The Vicar of Bullhampton

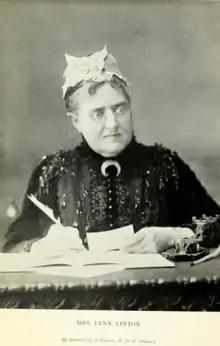
Eliza Lynn Linton

In David Skilton's view, the Carry Brattle and Mary Lowther subplots together comprise a rejoinder to Eliza Lynn Linton's "The Girl of the Period". In her 1868 essay, Linton accused contemporary English girls of imitating prostitutes in their dress, speech, and manner, and declared that "the Girl of the Period has done away with such moral muffishness as consideration for others, or regard for counsel and rebuke". Trollope was well aware of Linton's views, and made two references to them in the novel. According to Skilton, the highly unromantic portrayal of Carry Brattle's condition was a denial of Linton's claim that "demimondaines" were "gorgeously attired and sumptuously appointed ... flattered, fêted, and courted"; and the trouble that Mary Lowther brought upon herself and others came about not because of her disregard for counsel and rebuke, but because she attempted to follow the advice of her friends and elders. Near the end of the novel, Trollope writes: